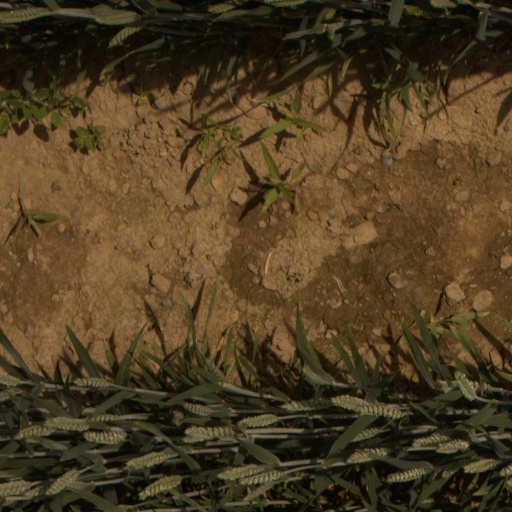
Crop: wheat